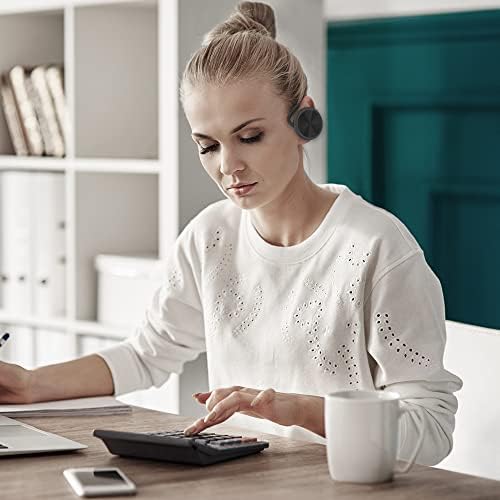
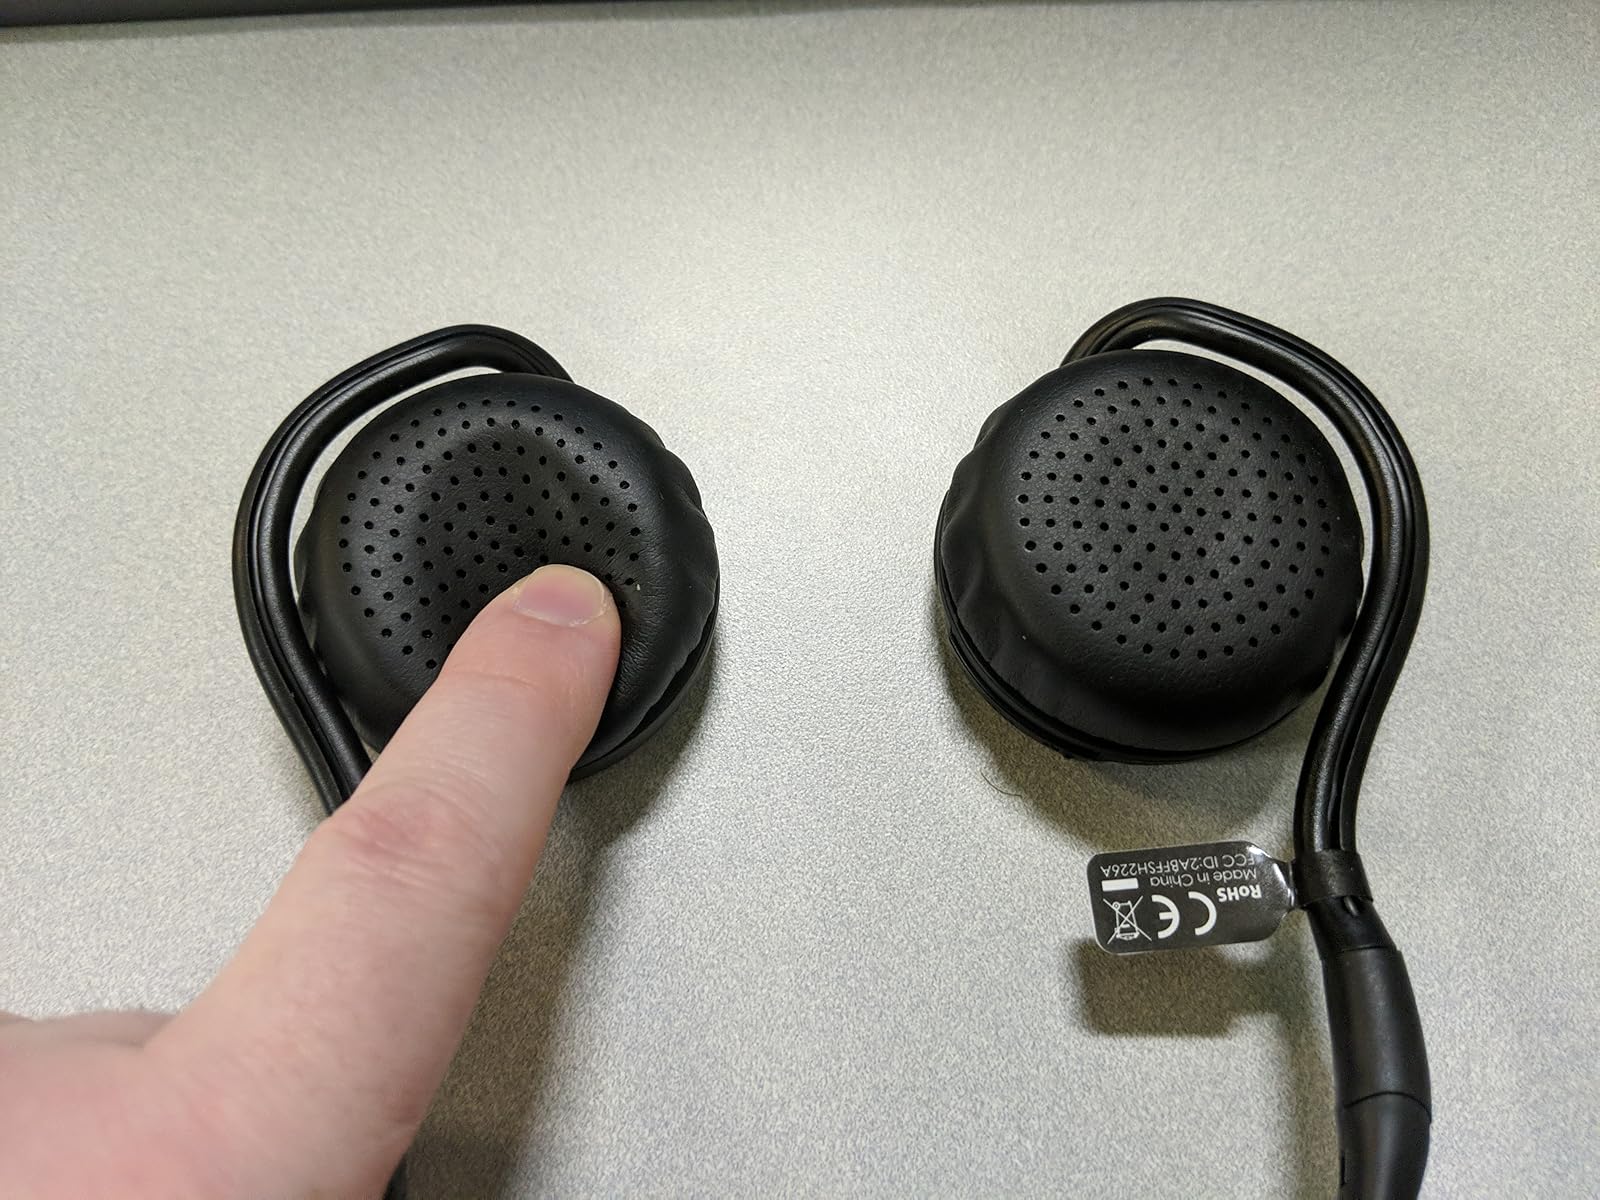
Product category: headphones
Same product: yes